Rho Boötis

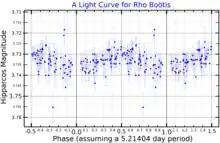
A light curve for Rho Boötis, plotted from "Hipparcos" data

Rho Boötis is a single, orange-hued star in the northern constellation of Boötes. Its name is a Bayer designation that is Latinised from ρ Boötis, and abbreviated Rho Boo or ρ Boo. This star is visible to the naked eye with an apparent visual magnitude of 3.59. Based upon parallax measurements, it is located at a distance of approximately from Earth. It is moving closer to the Sun with a radial velocity of −13.6 km/s. There is an optical companion, a magnitude 11.5 star, located 34.7 arcseconds away along a position angle of 345° (as of 2013).